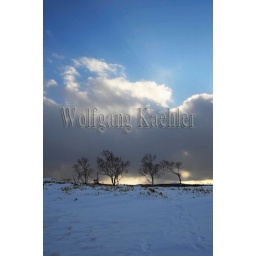
Japan, hokkaido island, lake kussharo, trees on crater slope in evening light with dramatic clouds